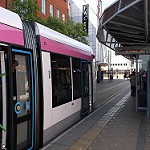
Scene: Outdoor